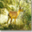
Label: deer